Sexuality and the Church of Jesus Christ of Latter-day Saints

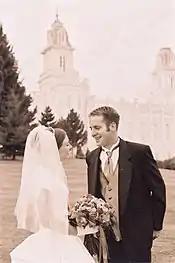
A couple following their marriage sealing ceremony in the Manti Utah Temple

From the 1830s, heterosexual marriage has been a central and distinctive component of the Latter Day Saint theology. LDS teachings on marriage begins with the belief that, if performed by a person who has the requisite priesthood authority, a marriage may continue in the afterlife. Such a marriage is called a celestial marriage or a temple marriage, and is a particular instance of a sealing which binds people together in the afterlife. Celestial marriage is considered to be a requirement for entry into the highest degree of the celestial kingdom (the highest degree of heaven in LDS theology), and is thought to allow the participants to continue to have spirit children in the afterlife and become gods. According to LDS belief, the continuance of a celestial marriage in the afterlife is contingent upon the couple remaining righteous.